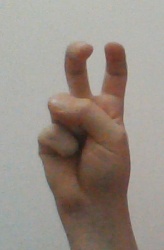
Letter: toot